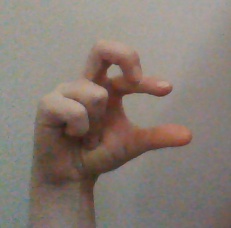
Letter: thal